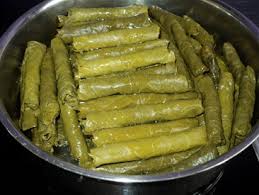
Yemek: yaprak_sarma